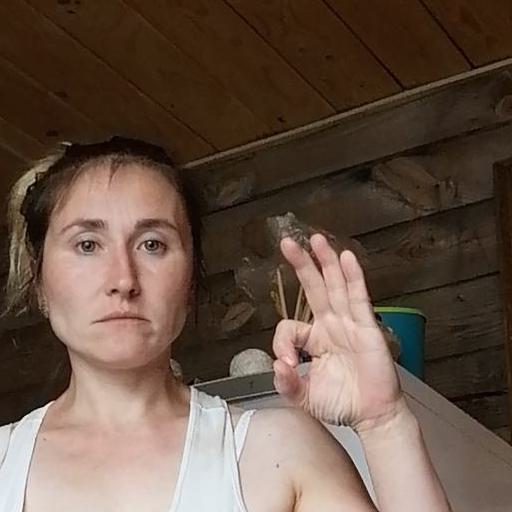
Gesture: ok